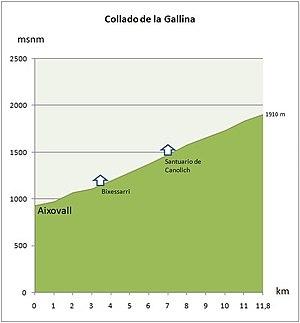
La Collada de la Gallina est une route de montagne de la chaîne des Pyrénées située en Andorre, dans la paroisse de Sant Julià de Lòria, atteignant une altitude de 1 907 m.